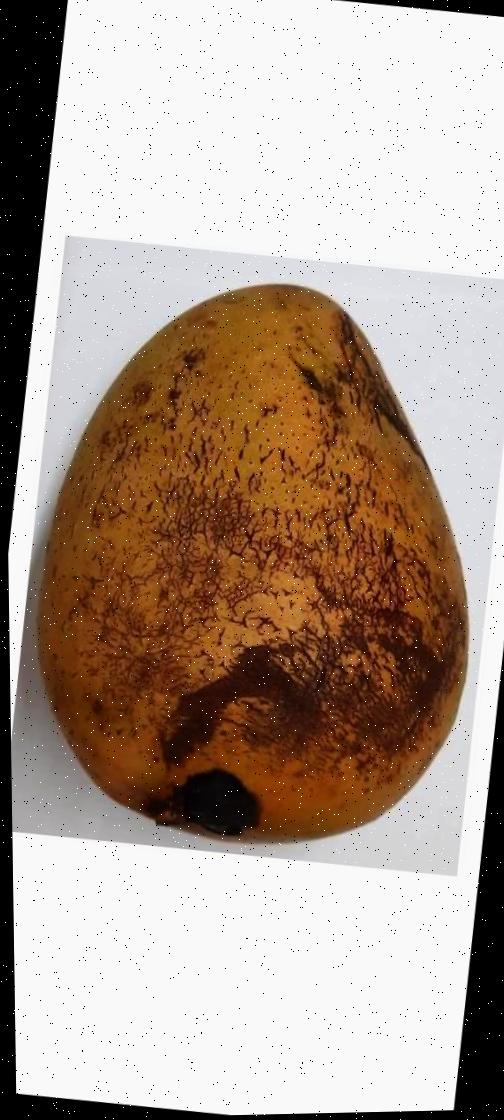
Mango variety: Ashshina Classic